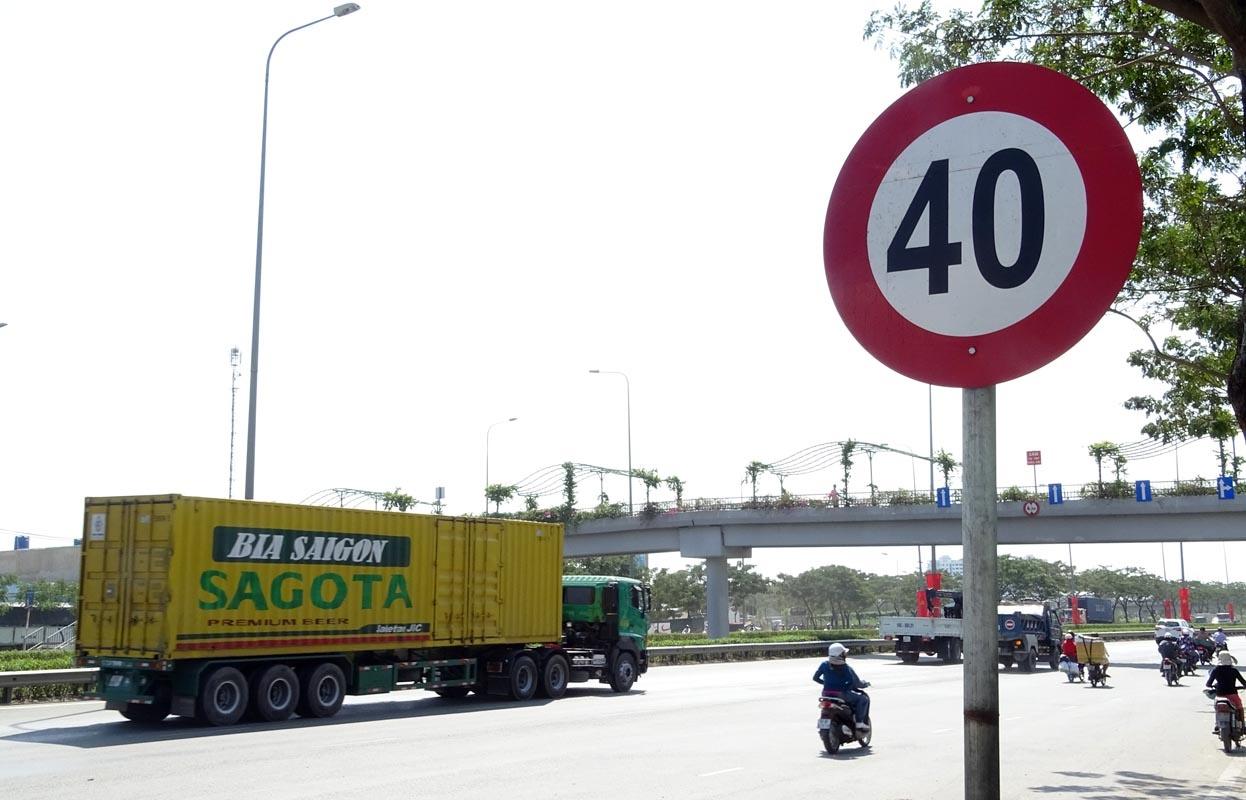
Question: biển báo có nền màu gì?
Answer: màu trắng